History of the Giro d'Italia

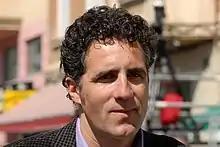
A man looking at the camera while wearing a suit.

Jacques Anquetil captured the lead of the 1960 Giro d'Italia after dominating the lengthy stage 14 time trial from Seregno to Lecco. Anquetil's lead shrunk because of bike issues which prevented him from countering attacks while climbing the Gavia Pass during the penultimate stage. Anquetil retained a twenty-eight second lead that proved to be enough to last to the race's finish, making him the first French winner of the Giro d'Italia. Arnaldo Pambianco captured his lone Giro victory after his efforts in a breakaway on the 1961 edition's fourteenth stage gave him the race lead.